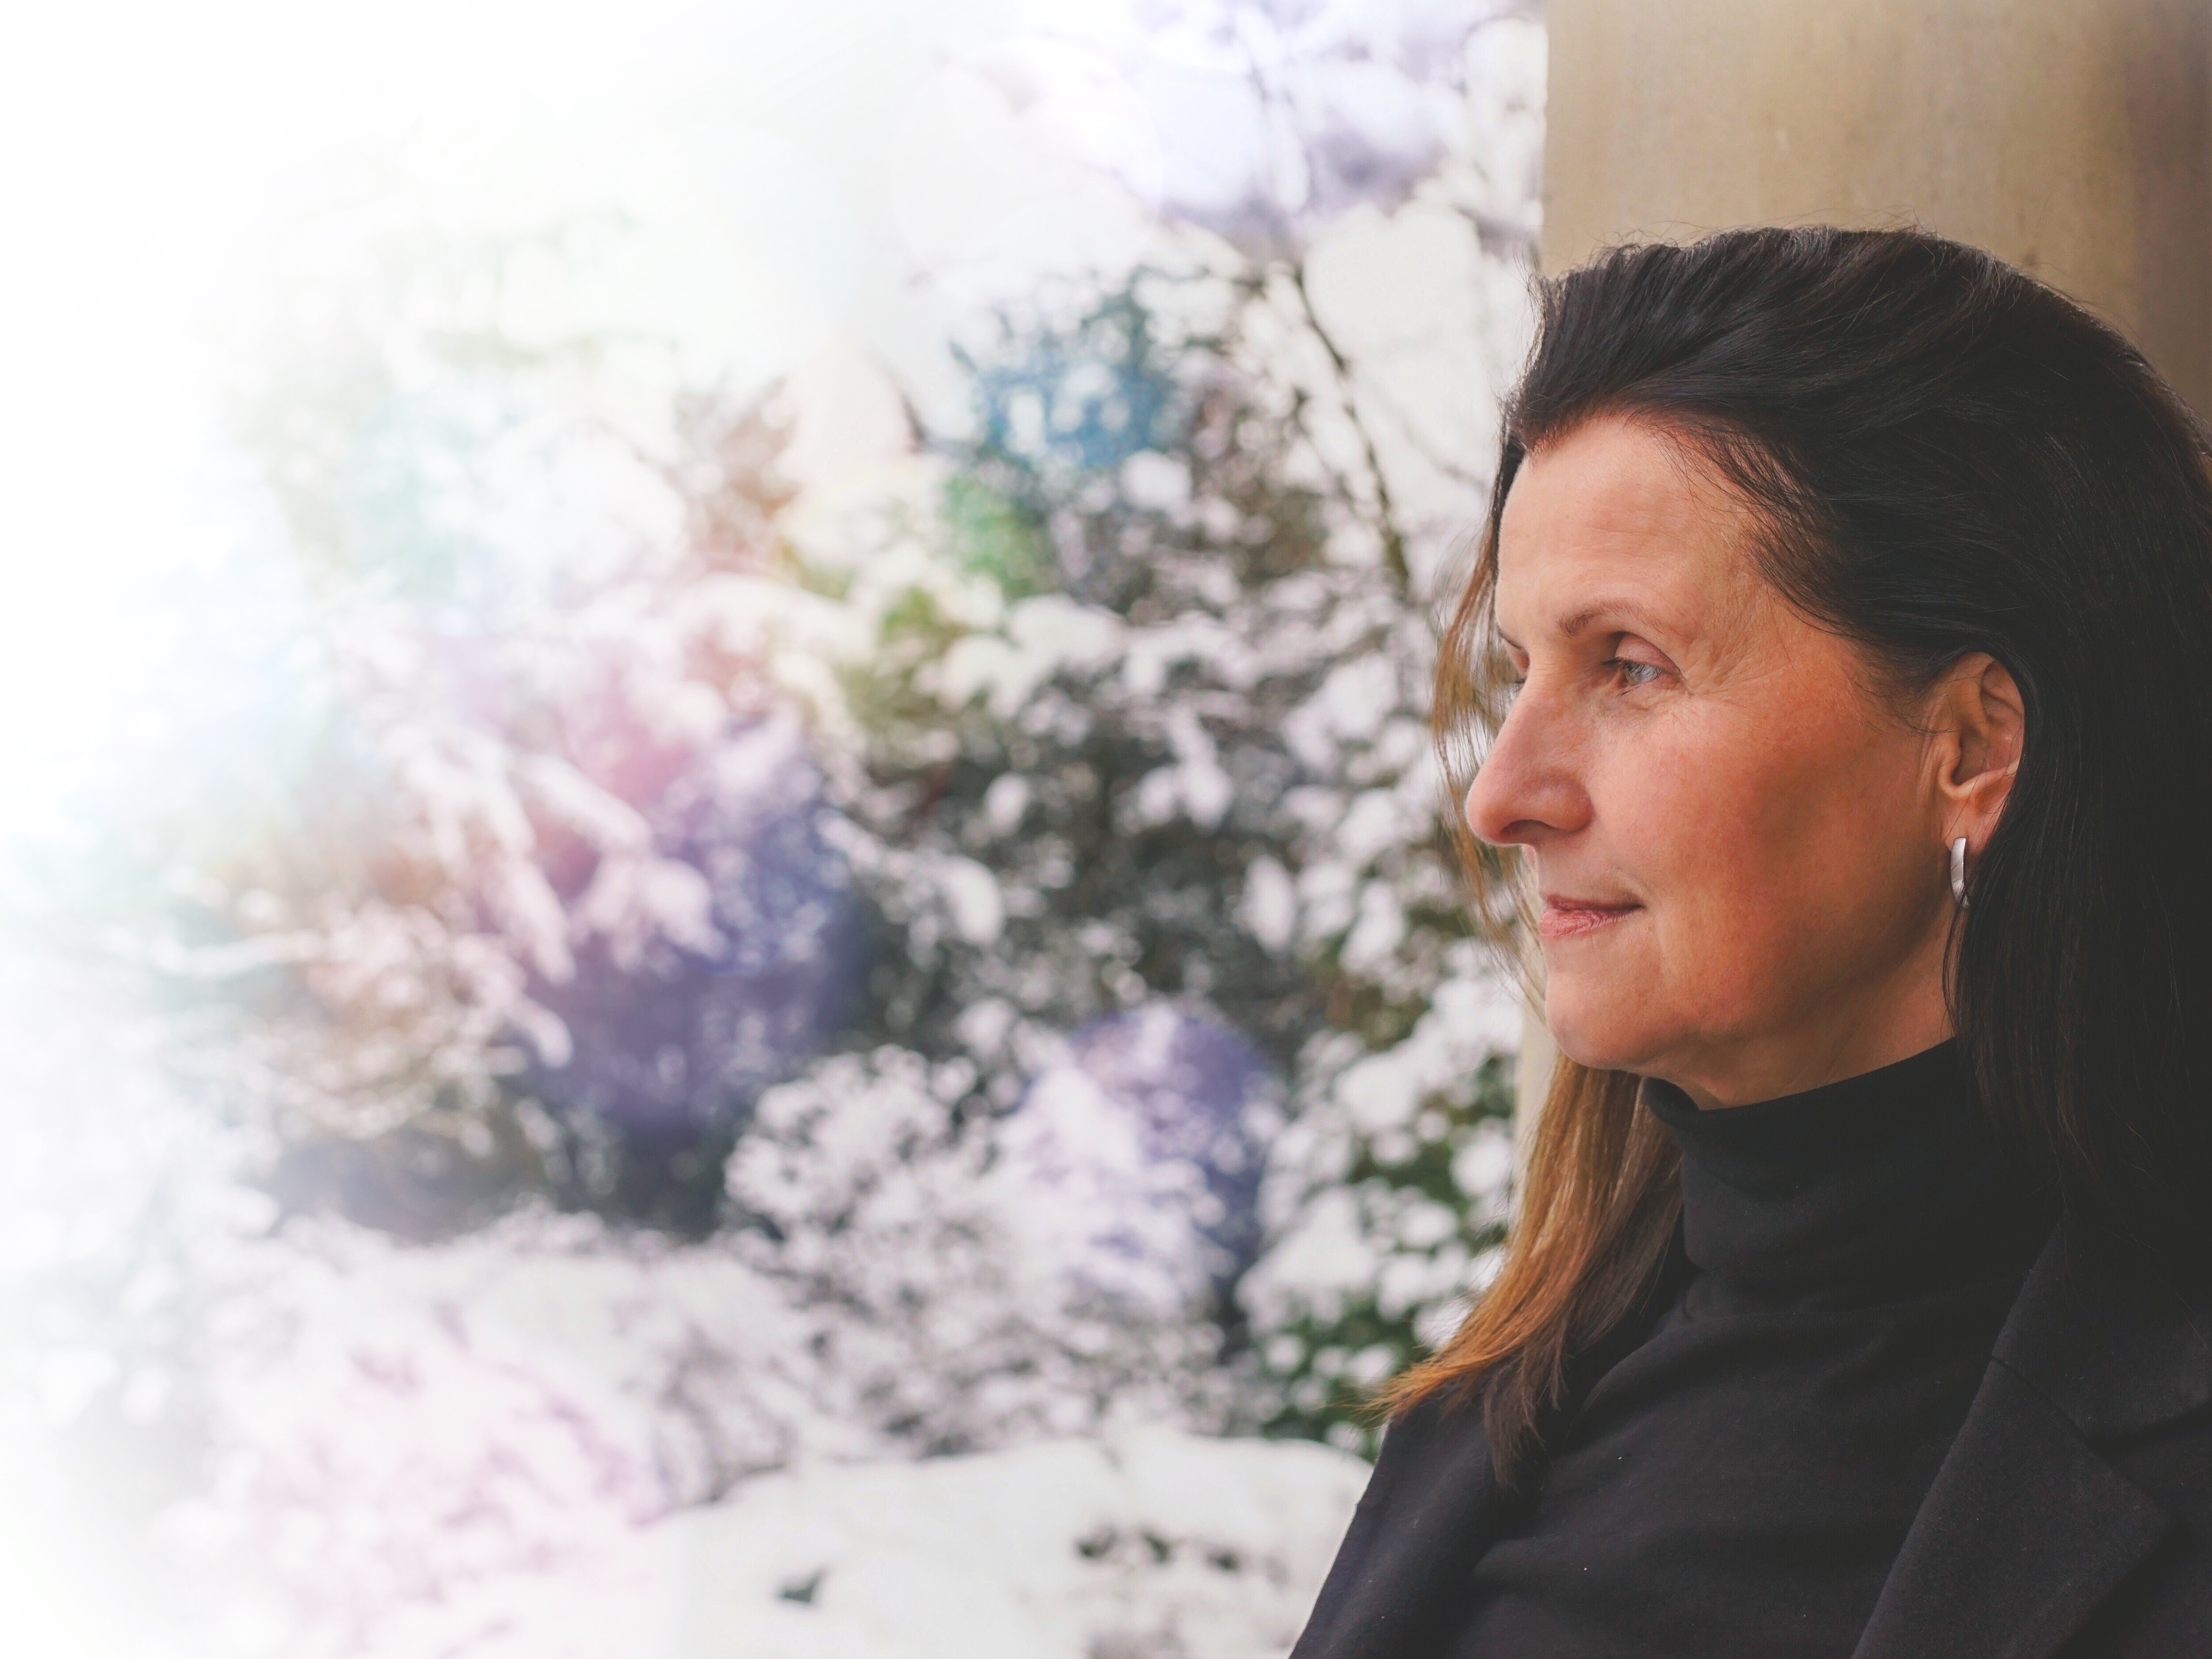
face, nose, beauty, eye, winter, smile, snow, iris, photography, plant, portrait, brown hair, ear